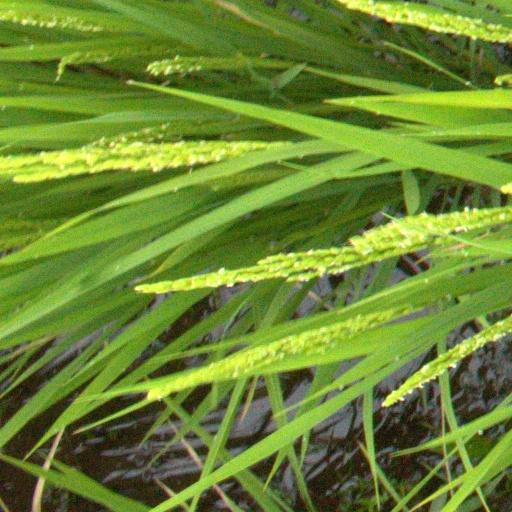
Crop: rice